Nicotine marketing

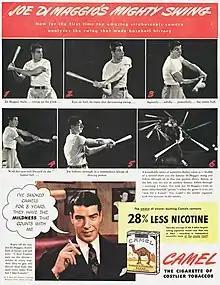
Advertisement featuring baseball player Joe DiMaggio in 1941

Despite products being marketed as individualistic and non-conformist, people generally actually start using due to peer pressure. Being offered a cigarette is one of the largest risk factors for smoking. Boys with a high degree of social conformity are also more likely to start smoking.